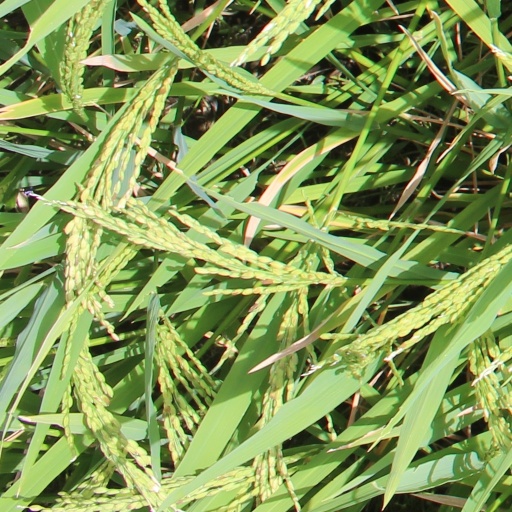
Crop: rice